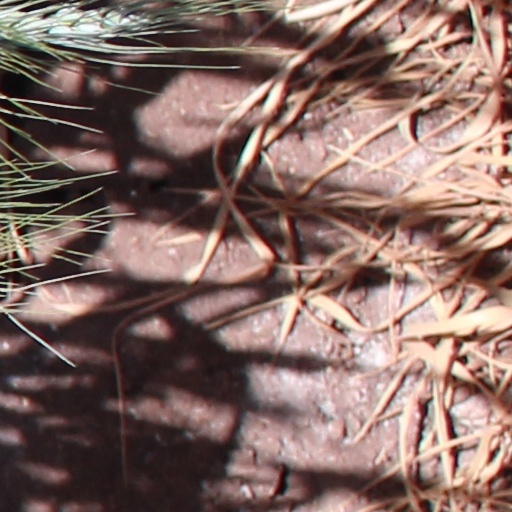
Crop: wheat